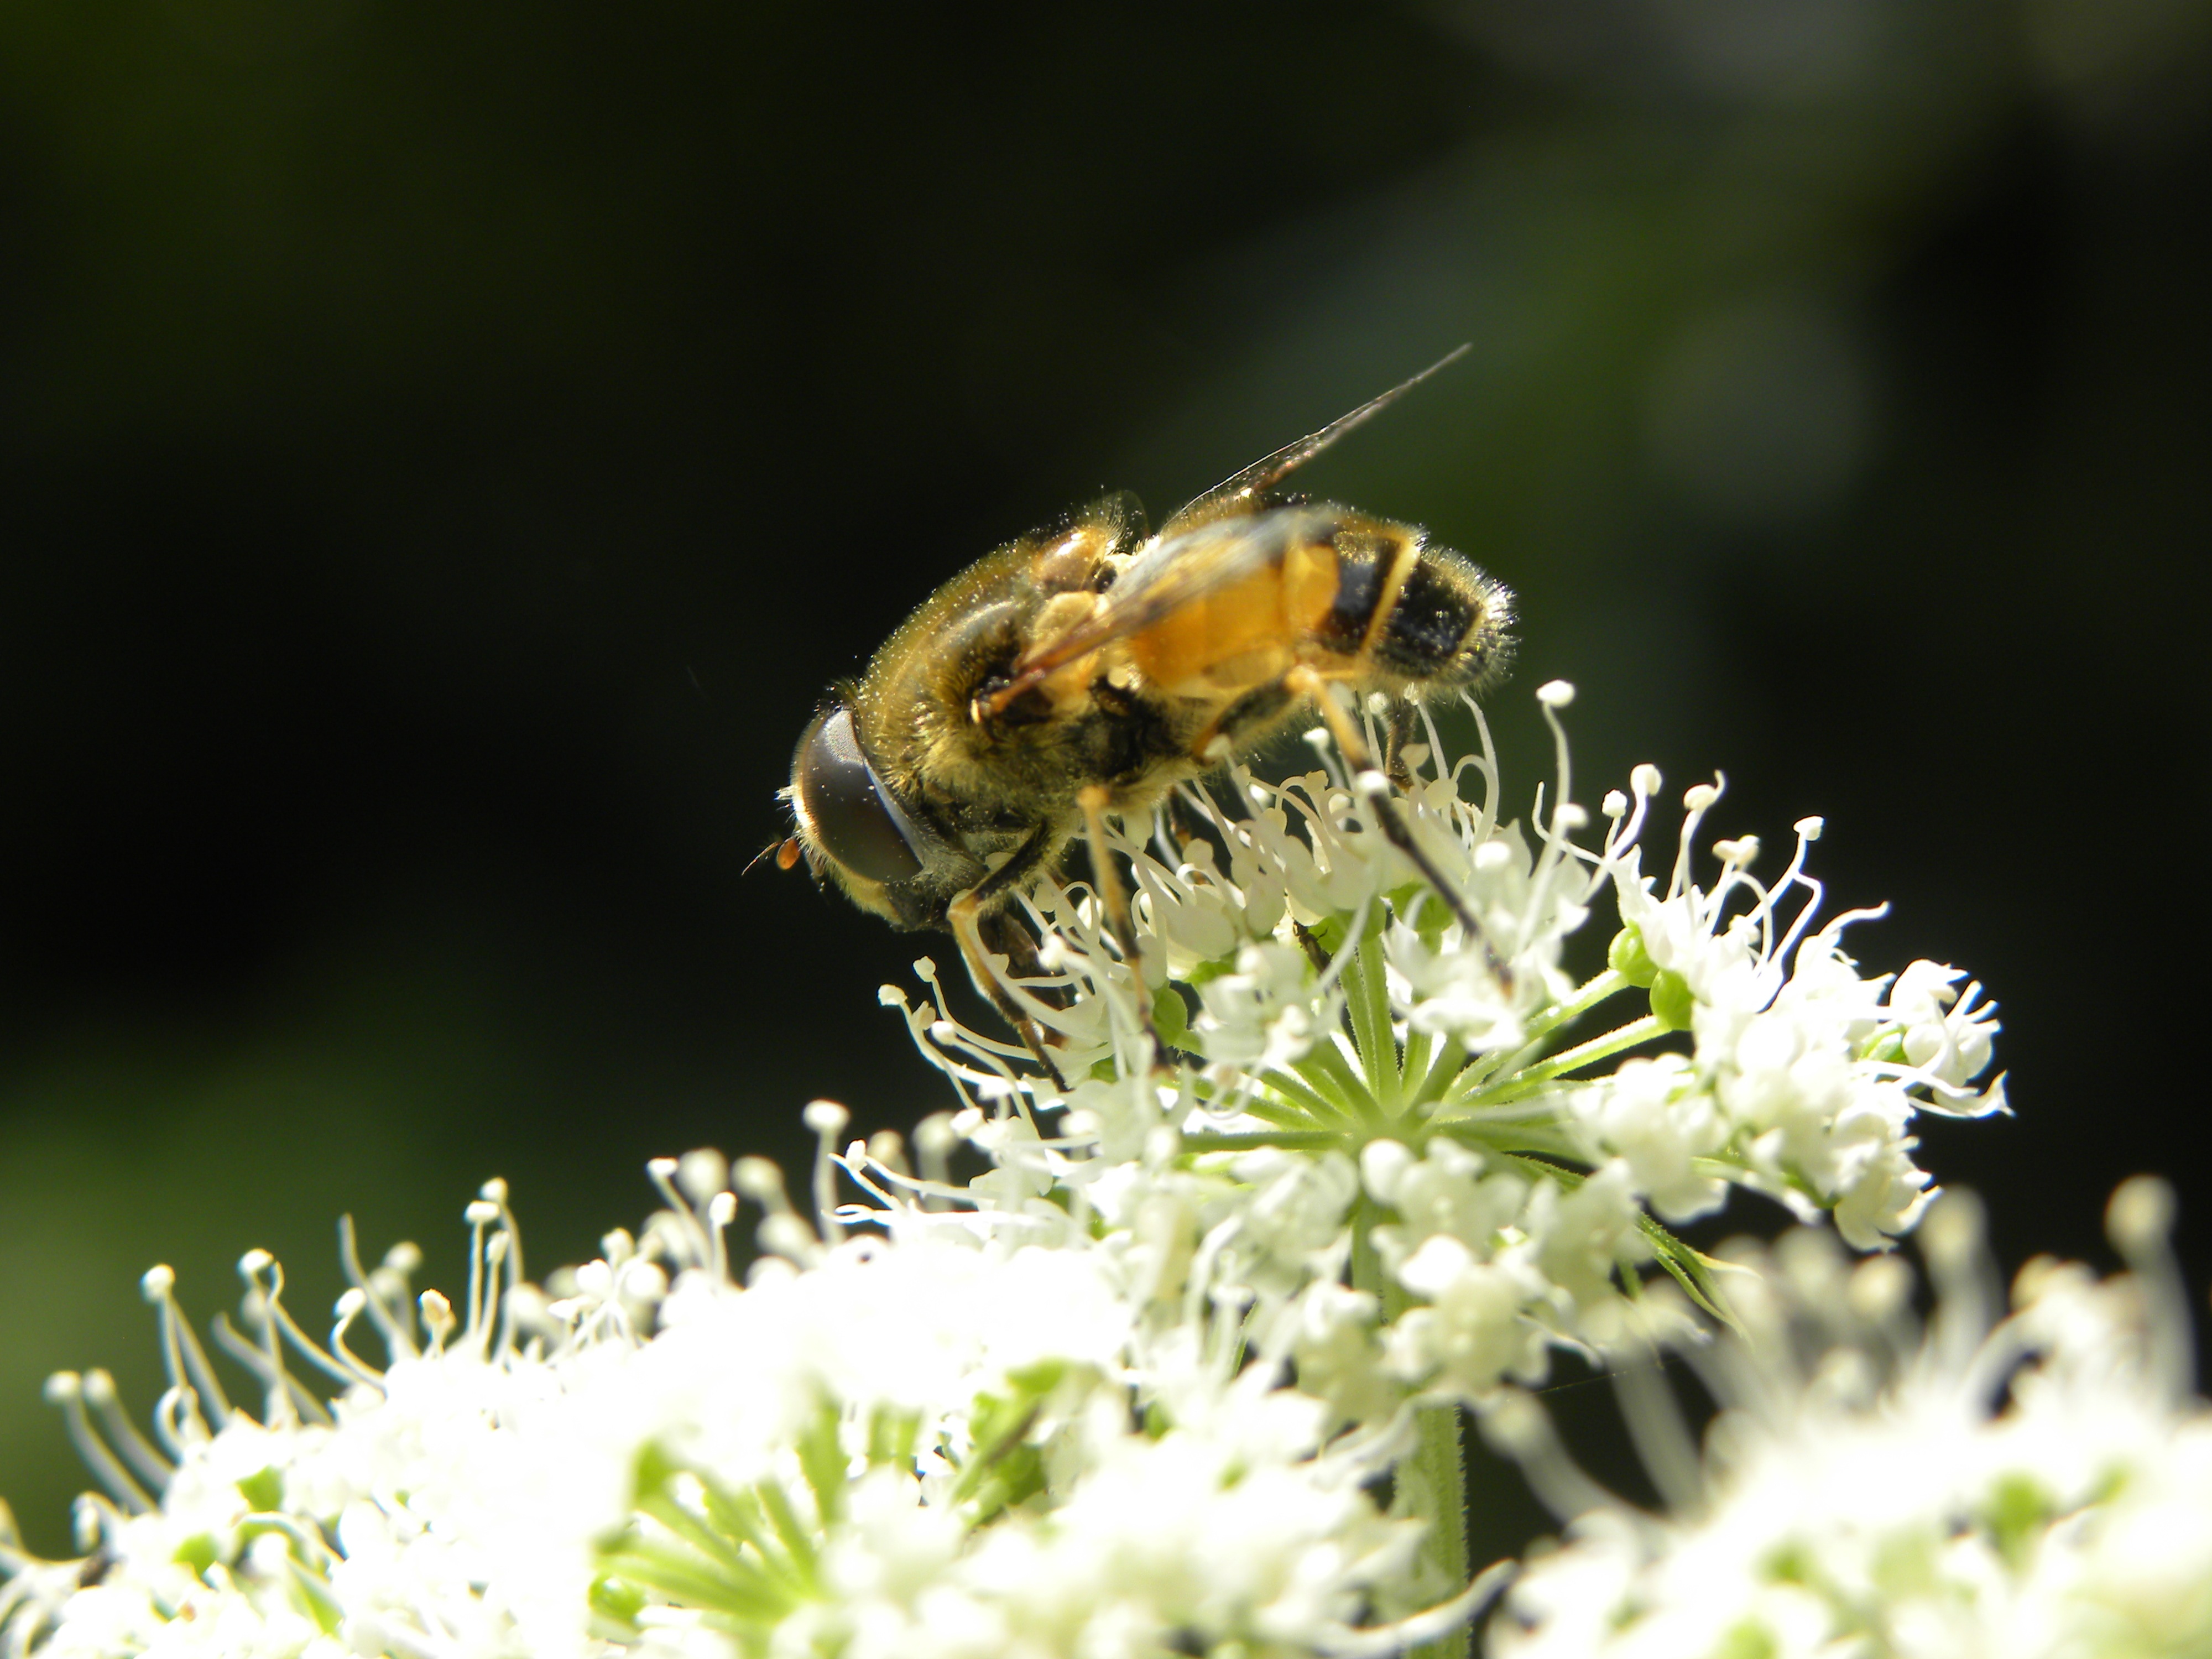
nature, plant, photography, flower, fly, honey, pollen, insect, bug, botany, flora, fauna, invertebrate, wildflower, flowers, close up, bee, insects, nectar, bees, macro photography, honey bee, membrane winged insect